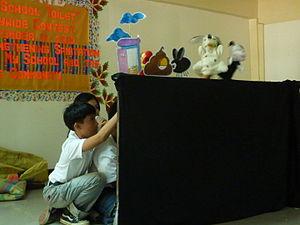
La Journée mondiale des toilettes est un événement annuel célébré le 19 novembre.